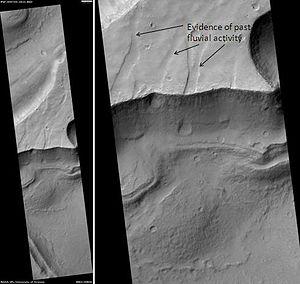
En exogéologie, un terrain chaotique est une surface planétaire où les zones de crêtes, de fissures et de plaines sont confuses et mêlées les unes aux autres. Dans la nomenclature scientifique, le « chaos » est utilisé comme composant des noms propres.